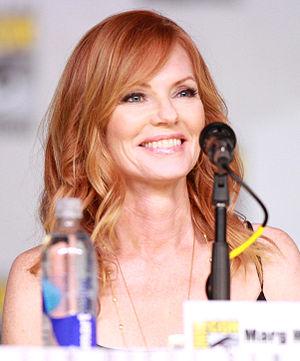
Mr. Brooks est un thriller psychologique américain réalisé par Bruce A. Evans sorti en 2007. Kevin Costner joue le rôle principal du film, Mr Brooks. Mr Brooks a remporté le prix du public au Festival du film policier de Cognac 2007.
Intelligence est une série télévisée américaine en treize épisodes de 42 minutes créée par Michael Seitzman diffusée entre le 7 janvier 2014 et le 31 mars 2014 sur le réseau CBS et en simultané au Canada sur le réseau CTV, puis sur CTV Two.
Catherine Willows est un personnage fictif incarné par l'actrice Marg Helgenberger dans la série télévisée américaine Les Experts.